Yeng Constantino

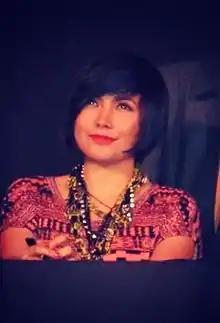
Constantino in 2011

Josephine "Yeng" Eusebio Constantino-Asuncion (born December 4, 1988) is a Filipino singer, songwriter, composer and guitarist. She is referred to as the "Philippines Pop Rock Royalty" and is regarded as one of the biggest hitmakers in Philippine music industry. In 2006, she won the title "Grand Star Dreamer" in the inaugural season of "Pinoy Dream Academy", the Philippine edition of Endemol's reality TV show "Star Academy".